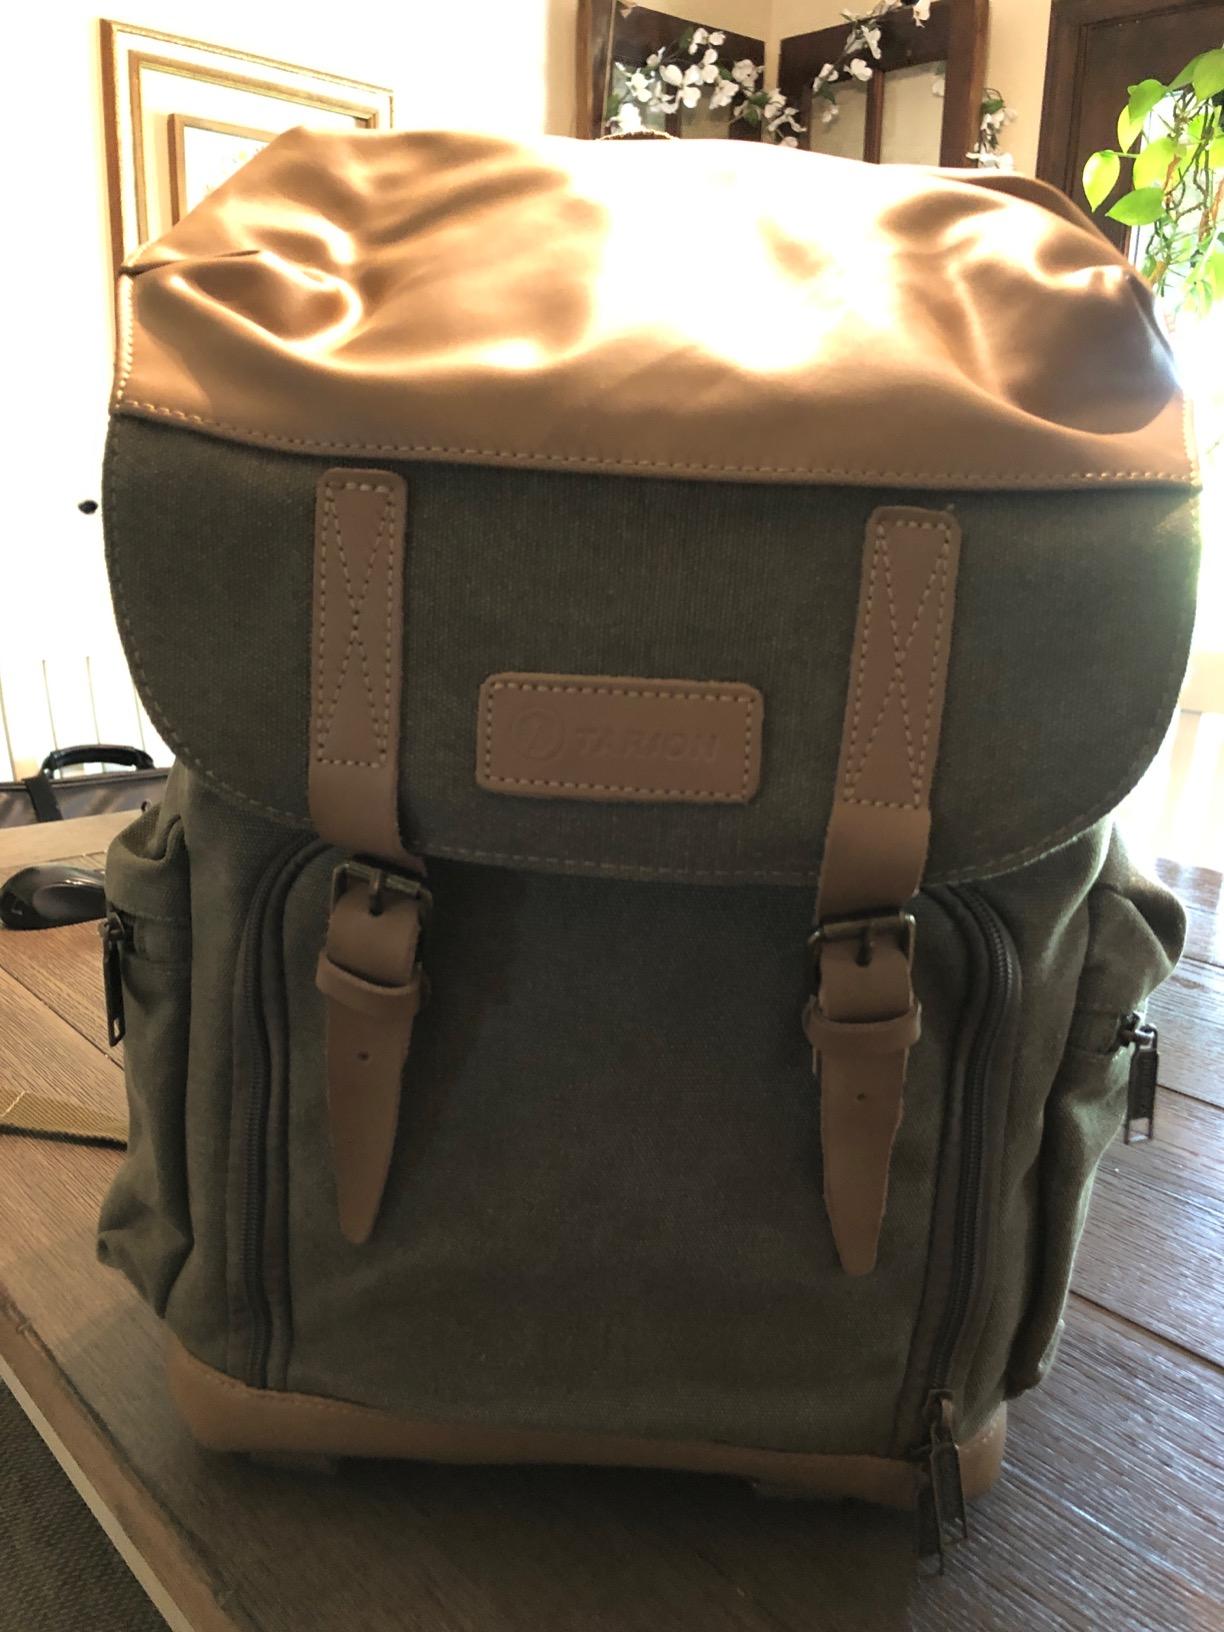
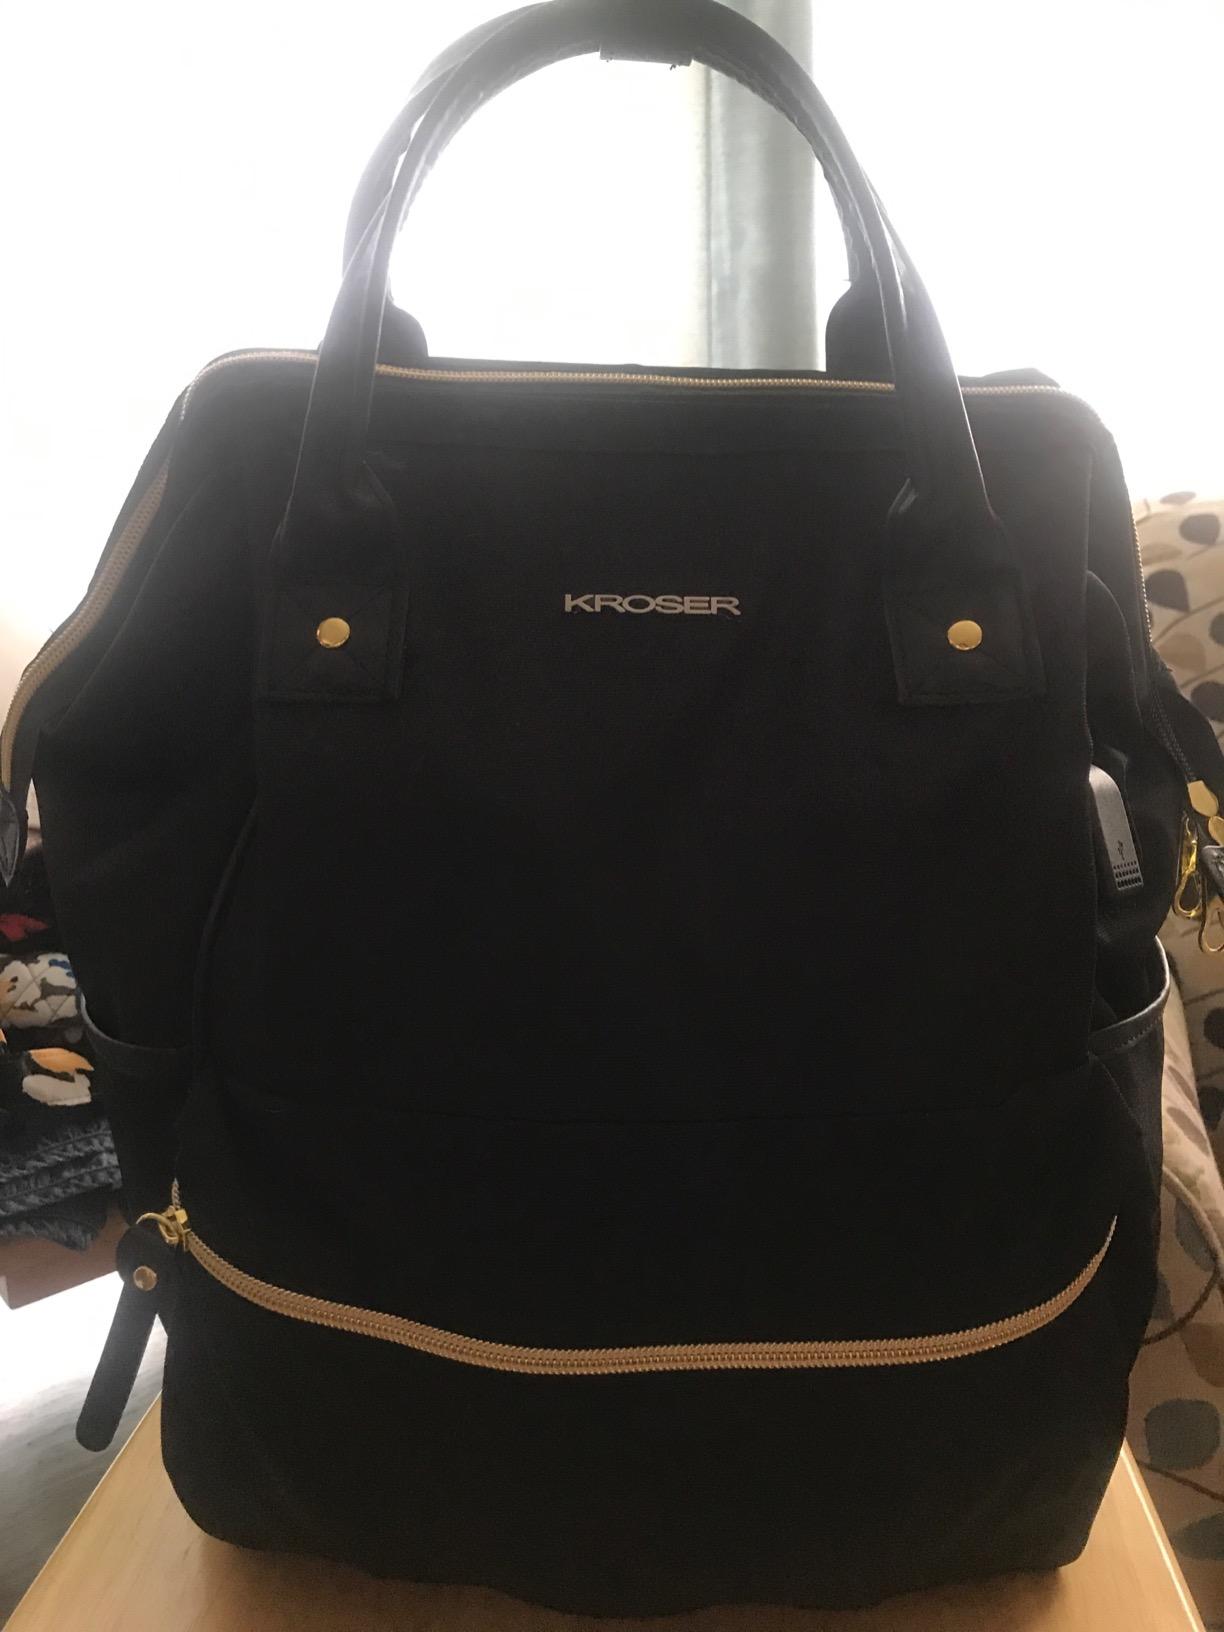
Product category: bag
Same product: no